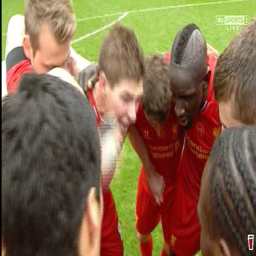
passion : person issues a rallying cry to his team mates after the final whistle